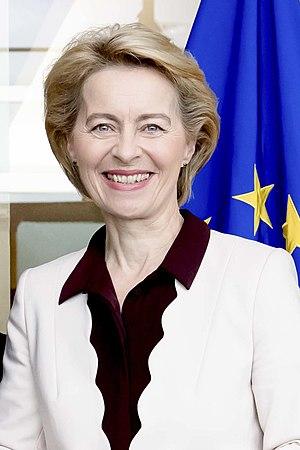
Ursula von der Leyen [ˈʔʊʁzula fɔn deːɐ̯ ˈlaɪən], née Albrecht le 8 octobre 1958 à Ixelles, est une femme politique allemande. Membre de l’Union chrétienne-démocrate, elle est ministre fédérale entre 2005 et 2019 et présidente de la Commission européenne depuis 2019.